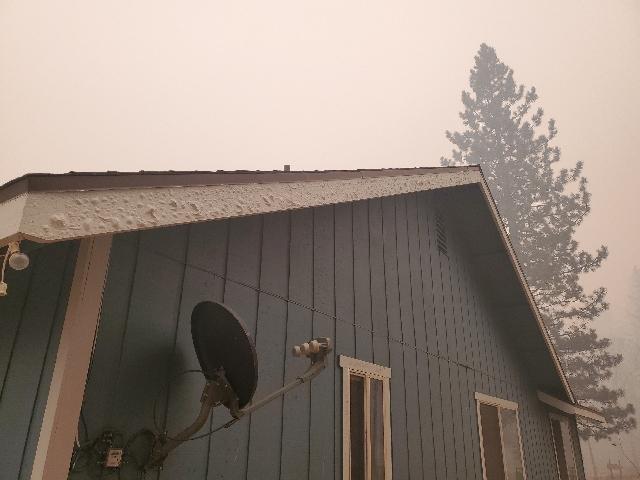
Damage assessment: affected